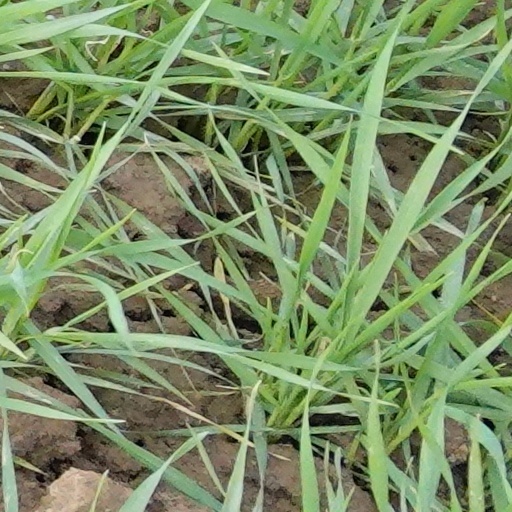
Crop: wheat